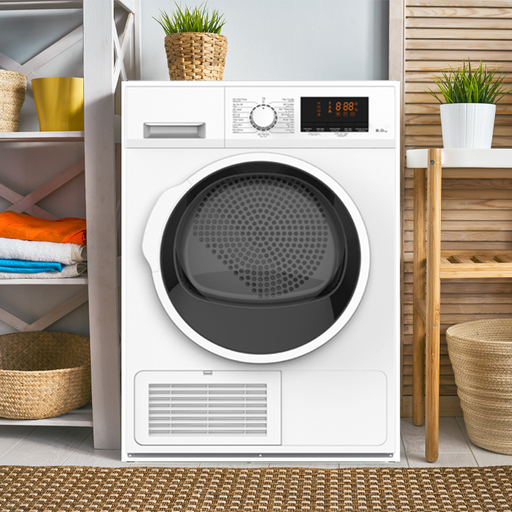
קטגוריה: מתנות בתוספת תשלום
תיאור: מייבש הכולל מעבה פתח חזית 8 ק"ג
דגם: SDC8030
תשלום נוסף: 1,050 ₪
מידע נוסף: מתנה בתוספת תשלום